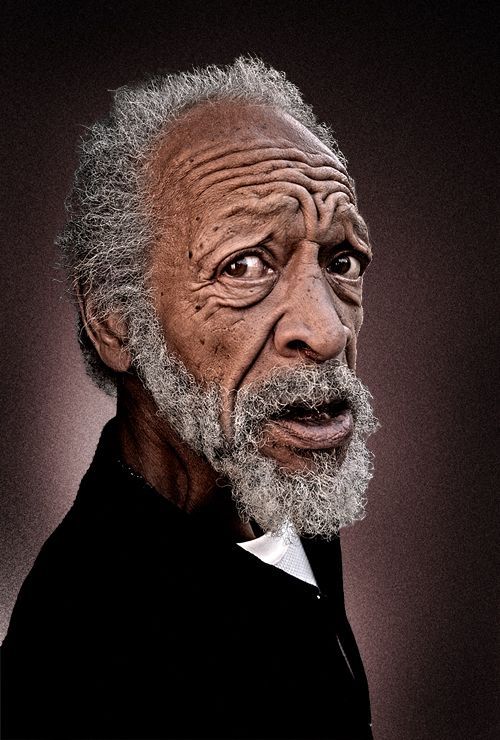
Gender: men